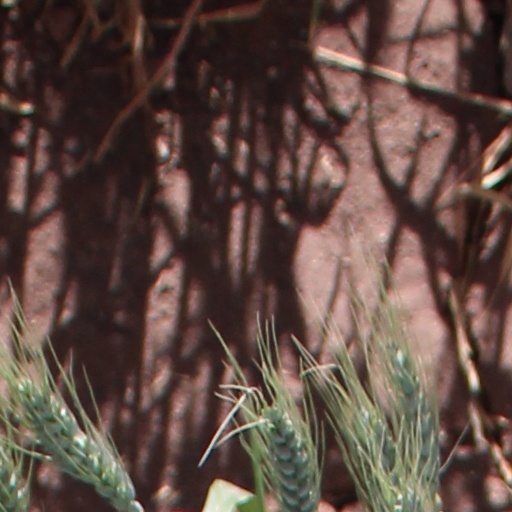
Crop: wheat